Kanapoi

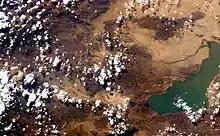
Kanapoi seen from outer space.

Kanapoi is a paleontological site in the Kenyan Rift Valley, to the southwest of Lake Turkana. Fossils were first found at Kanapoi in the 1960s by a Harvard expedition, and later by expeditions from the National Museums of Kenya.